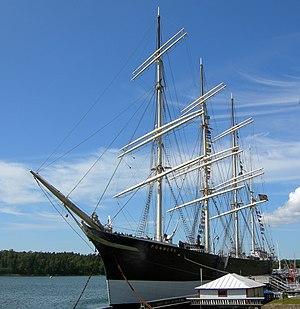
Article principal : Navire musée
Le Pommern, littéralement « Poméranie », est un long-courrier.